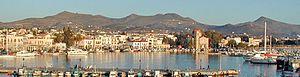
Égine est une île grecque du golfe Saronique, au sud-ouest d'Athènes. Ses habitants sont les Éginètes.